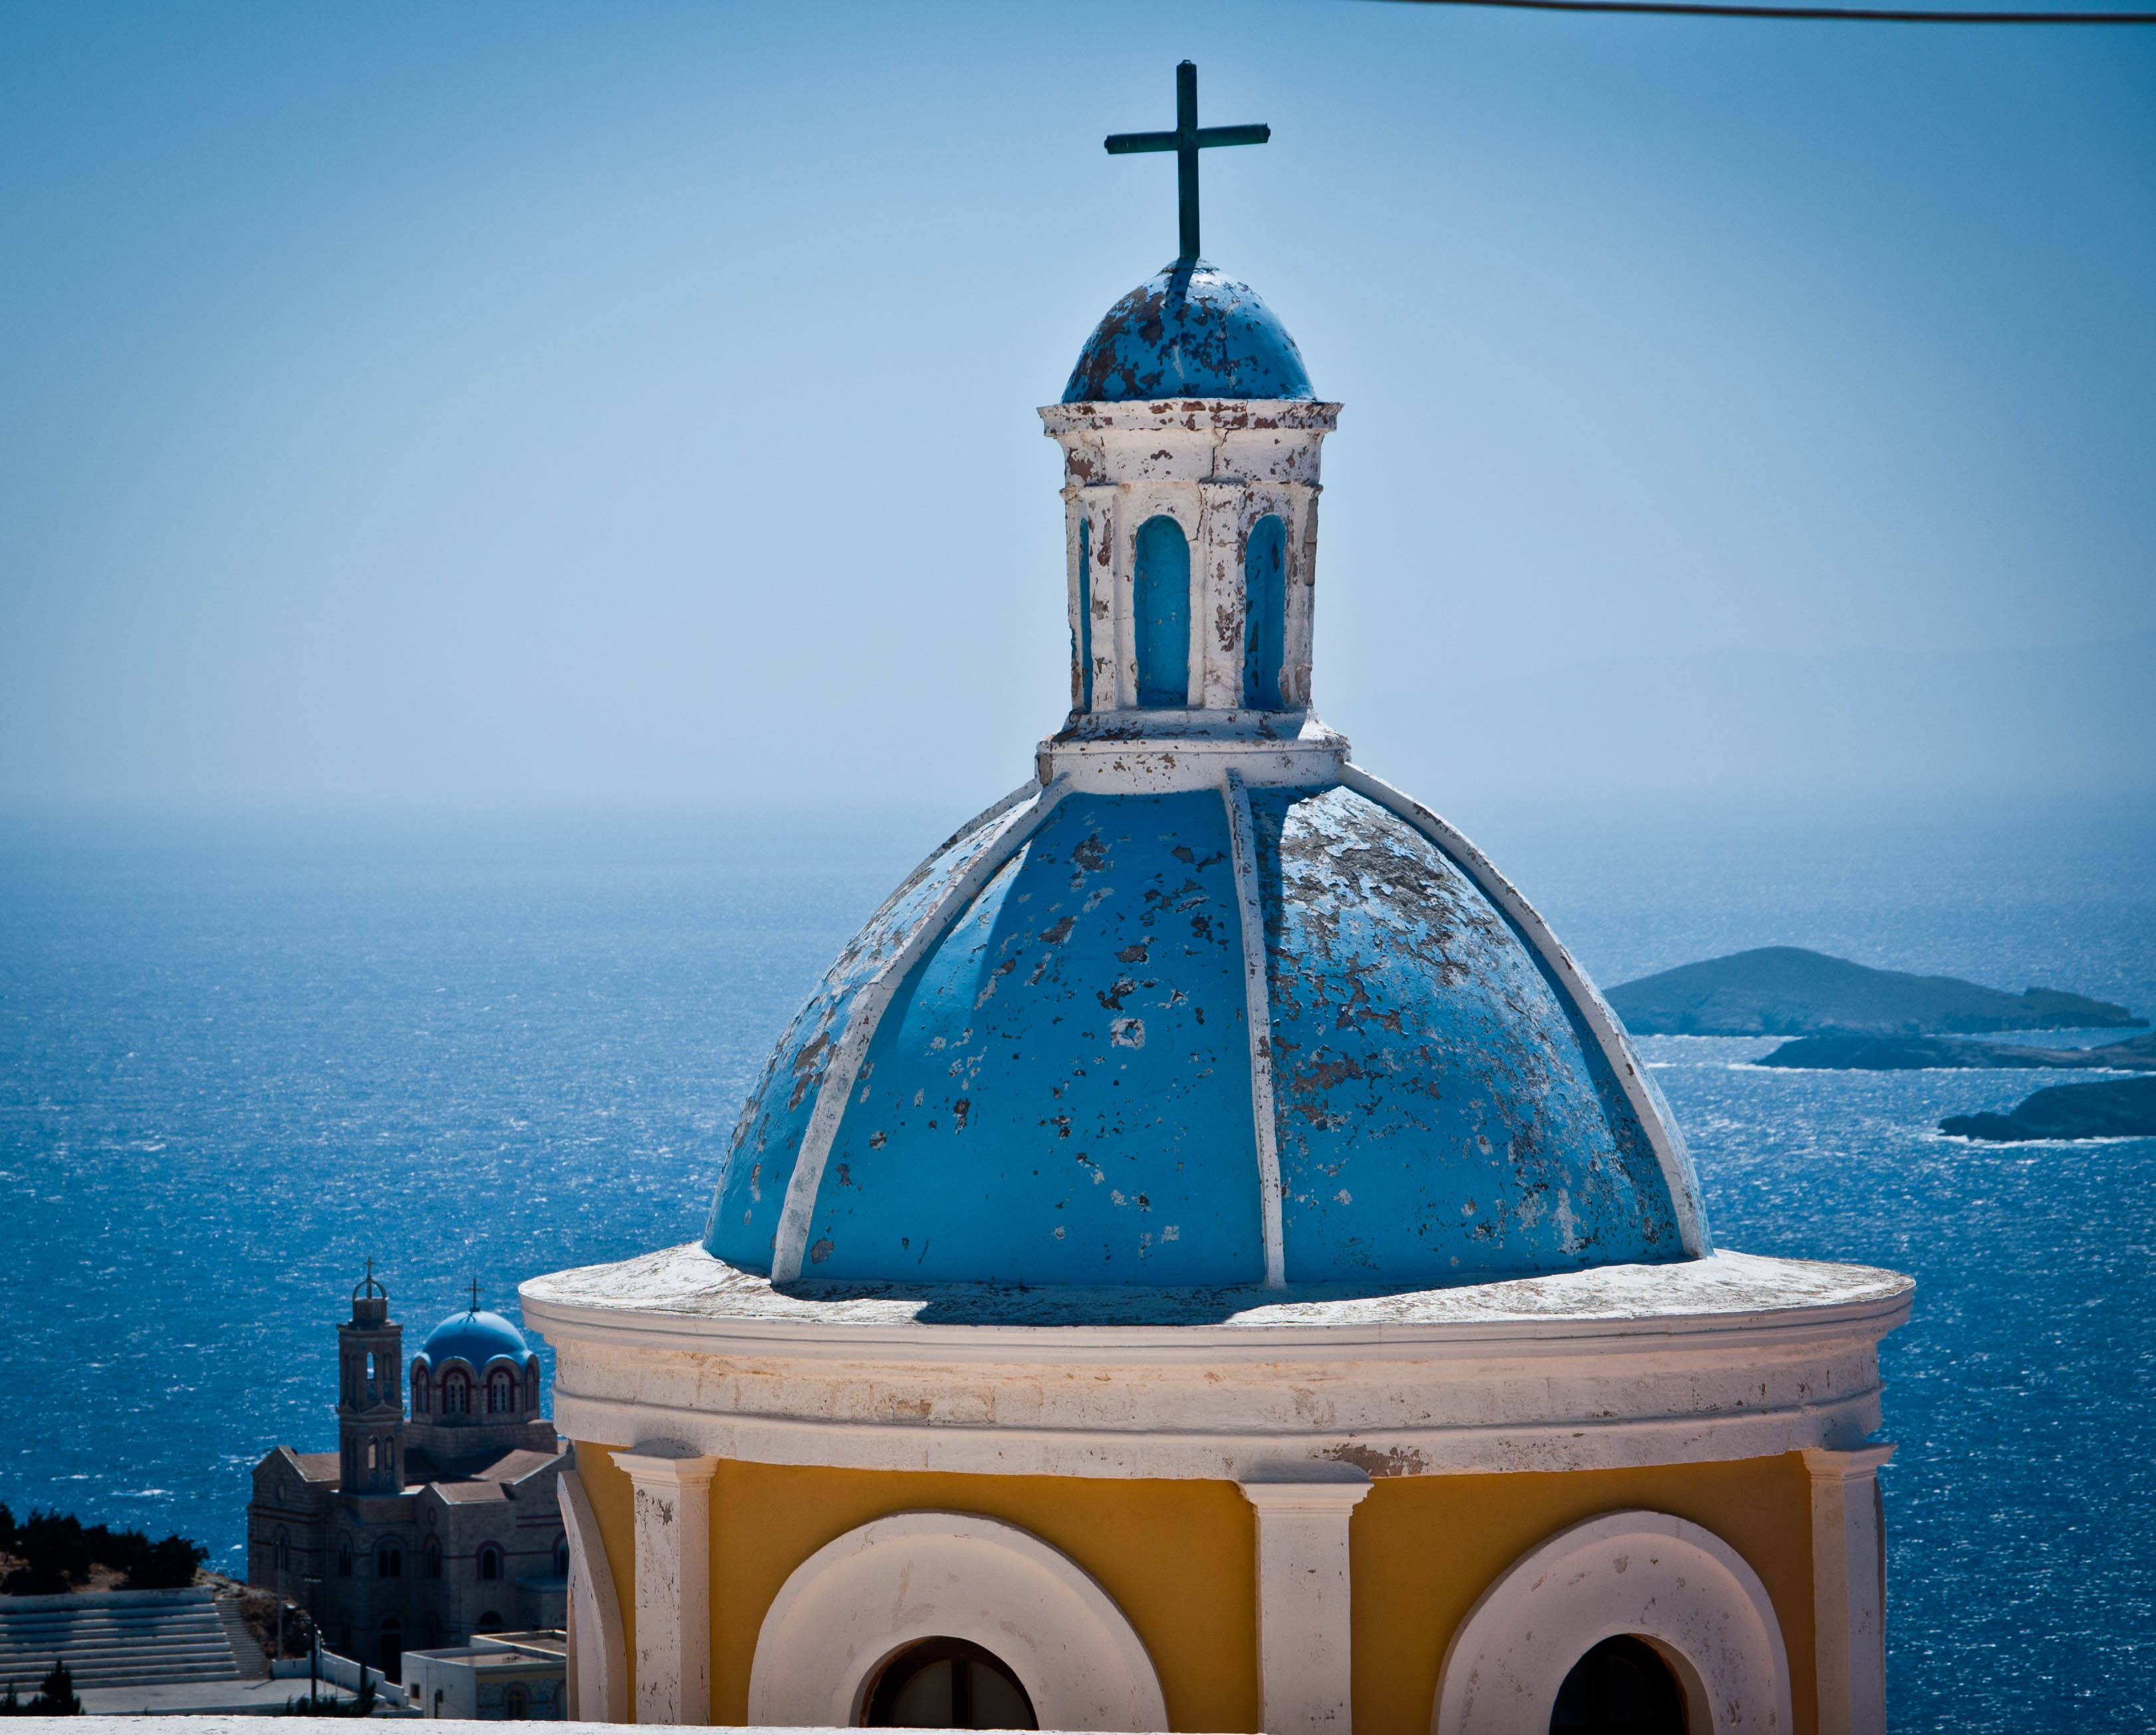
sky, landmark, sea, dome, building, bell tower, steeple, church, tower, water, cloud